Payback (2013)

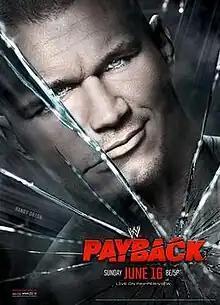
Promotional poster featuring Randy Orton

The 2013 Payback was the inaugural Payback professional wrestling pay-per-view (PPV) event produced by WWE. The event took place on June 16, 2013, at the Allstate Arena in the Chicago suburb of Rosemont, Illinois. It replaced WWE's previously well-known event, No Way Out. The concept of the event was the wrestlers seeking payback against their opponents.